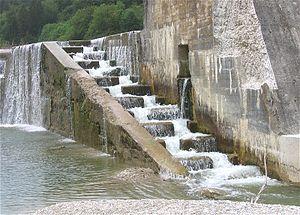
Une passe à poissons est un dispositif permettant aux poissons de franchir un obstacle créé par l'Homme sur un cours d'eau, tel qu'un barrage ou un seuil. Elles ont souvent été d'abord construites pour les poissons migrateurs amphihalins, mais de nombreuses autres espèces peuvent en profiter aussi.